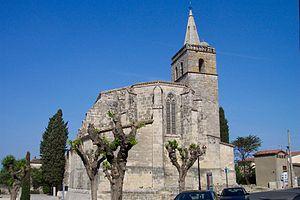
Église de Nissan-lès-Ensérune.
Nissan-lez-Enserune est une commune française située dans le département de l'Hérault en région Occitanie.
L'église Saint-Saturnin est une église catholique située à Nissan-lez-Enserune, dans le département français de l'Hérault et la région Occitanie.
Cet article recense une partie des monuments historiques de l'Hérault, en France.